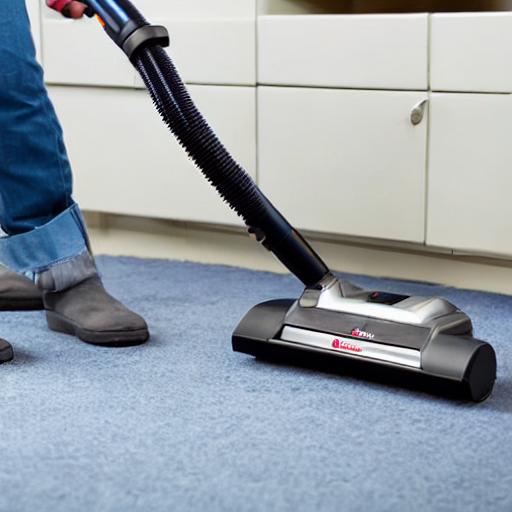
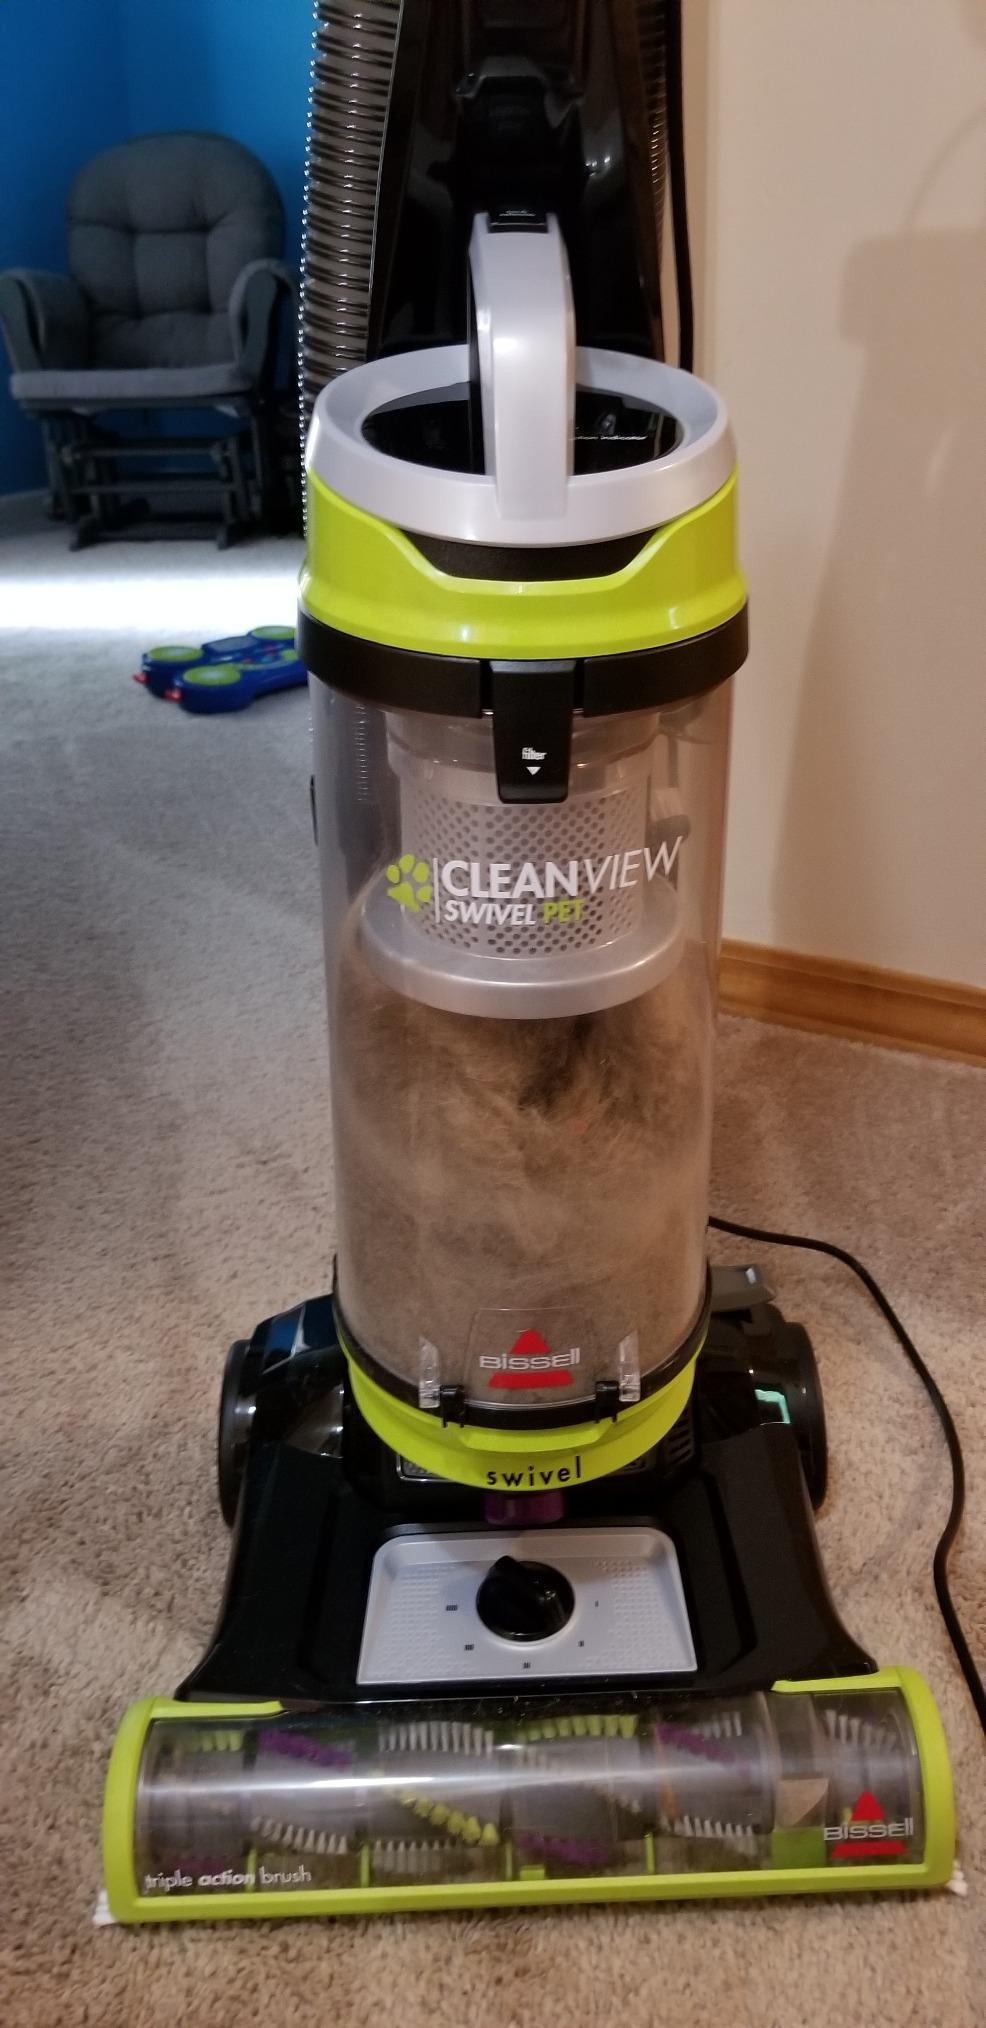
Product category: items_vacuum
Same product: no